Roman Catholic Archdiocese of Juiz de Fora

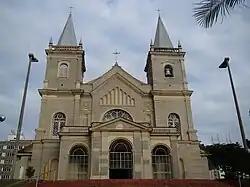
Metropolitan Cathedral of St. Anthony

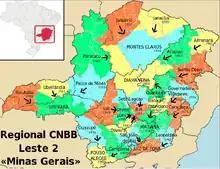
Regional CNBB Leste 2.

The Roman Catholic Archdiocese of Juiz de Fora is an archdiocese located in the city of Juiz de Fora in Brazil.